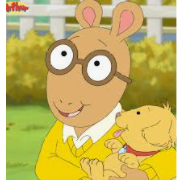
Portrait style: Cartoon Portrait